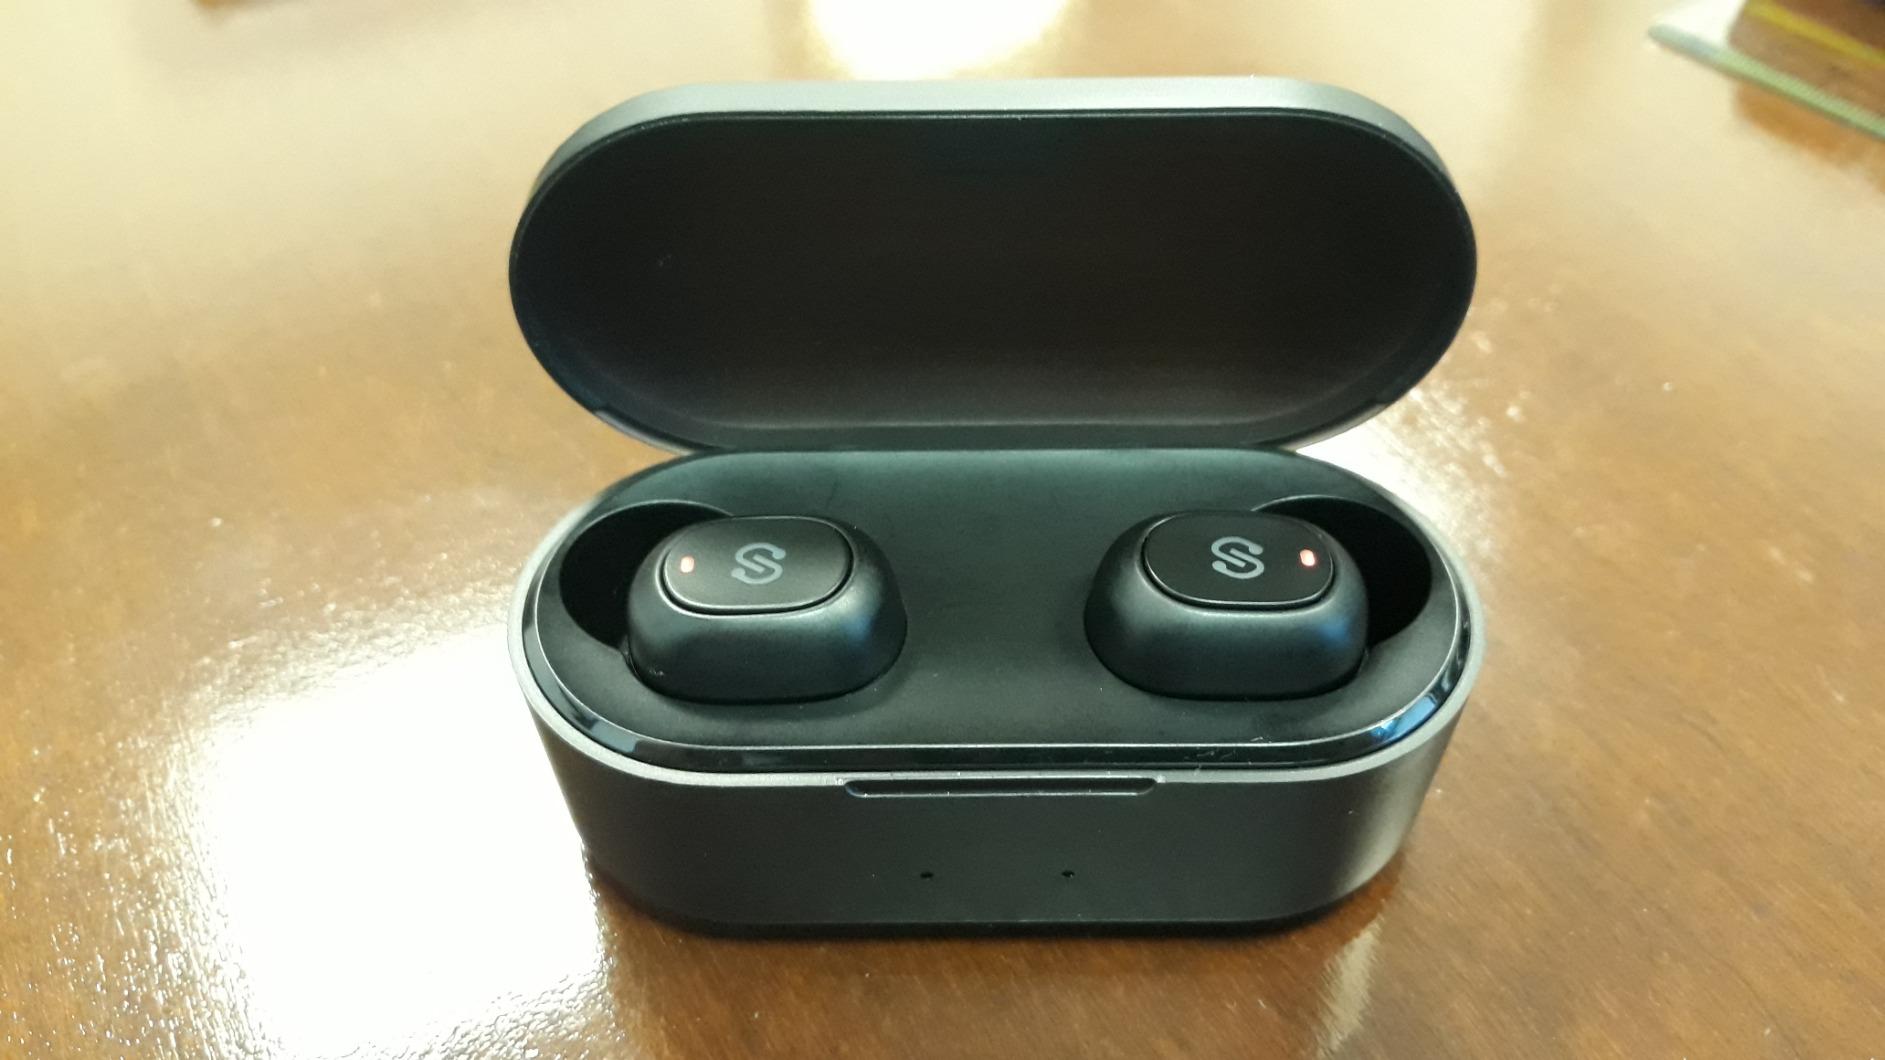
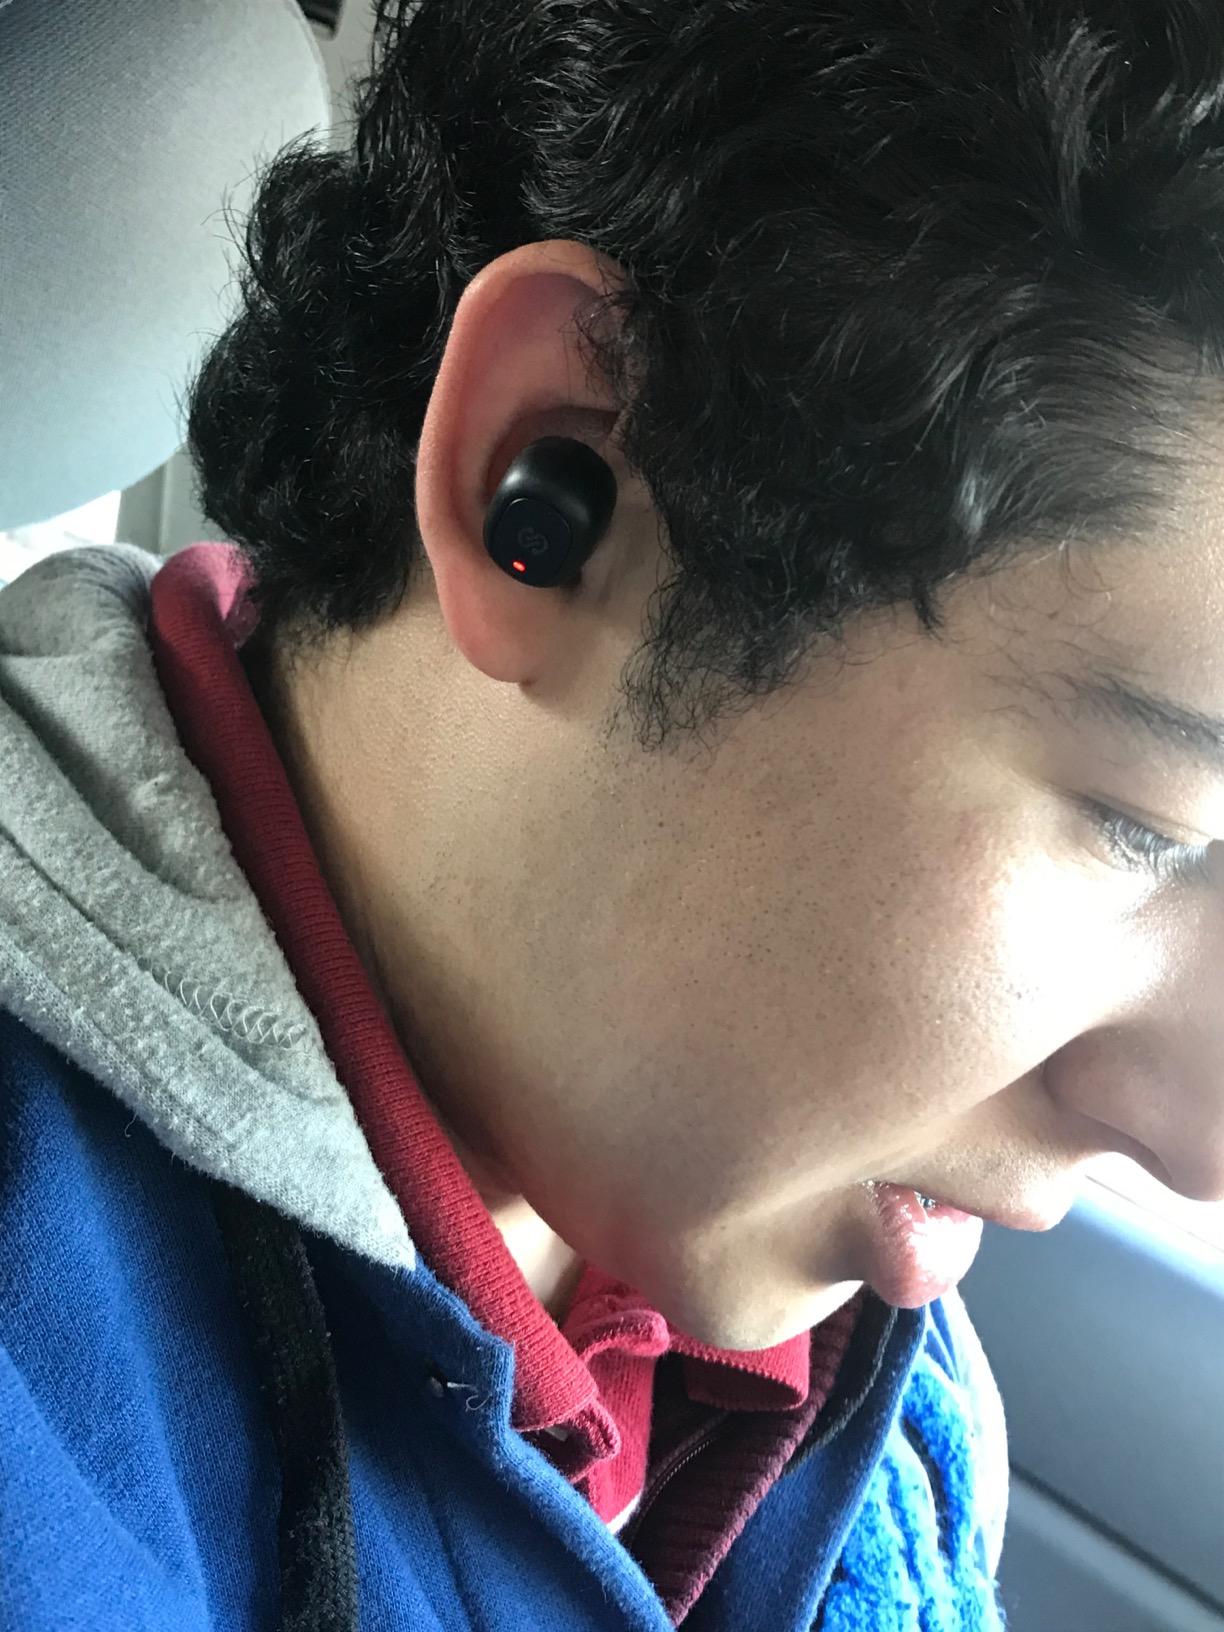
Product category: earbuds
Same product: yes